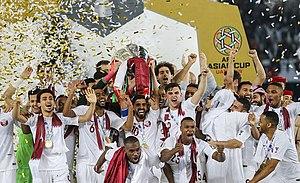
Cet article présente la finale de la Coupe d'Asie des Nations 2019 opposant le Japon au Qatar.